Music of the Parasite Eve series

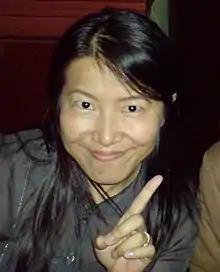
A 2007 photograph of Yoko Shimomura, composer for "Parasite Eve" and later "The 3rd Birthday".

The music for "Parasite Eve" was composed by Yoko Shimomura, who would later become a well-established video game composer through her work on the "Kingdom Hearts" series. Additional arrangements were done by Shigeo Tamaru. Despite her previous work as lead composer on "Super Mario RPG", "Parasite Eve" became Shimomura's breakout project and garnered her international fame. During her work on "Parasite Eve", Shimomura spent time in the United States, which was where much of the game's staff came from. Because of this, Shimomura remembered the game as her most challenging project. She wanted the music to be experimental, not falling into ambient or techno classifications. One of her main goals was to create something "inorganic" and recognizable as a product of Square Enix (then Square). Until "Parasite Eve", Shimomura had written music in a straightforward manner that reflected her then-current state of mind, but this time she restrained herself and took a more "emotionless" approach. She felt that this would best represent the game's atmosphere and Aya's stoic attitude. Ultimately, she felt that "Parasite Eve" was an experimental work in many ways. Due to its prevalence in the story, Shimomura used opera music, but as typical opera music did not translate well into battle themes, Shimomura added different rhythms: these rhythms were inspired when some of the game's American staff took her to a nightclub and she heard the background music there. The music recording took place at the Andora Studios in Los Angeles.